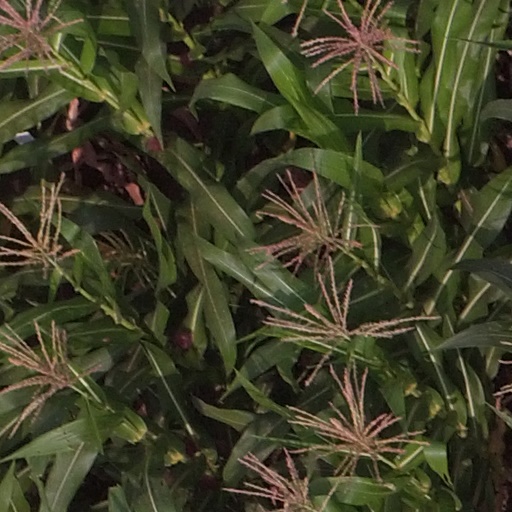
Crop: maize; corn